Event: Nepal Earthquake
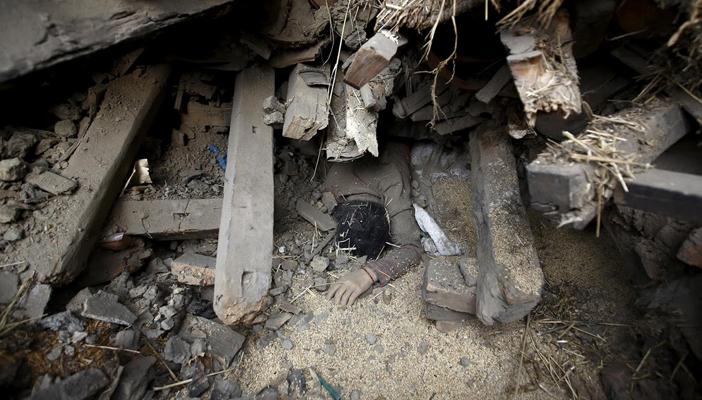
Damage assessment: no_damage